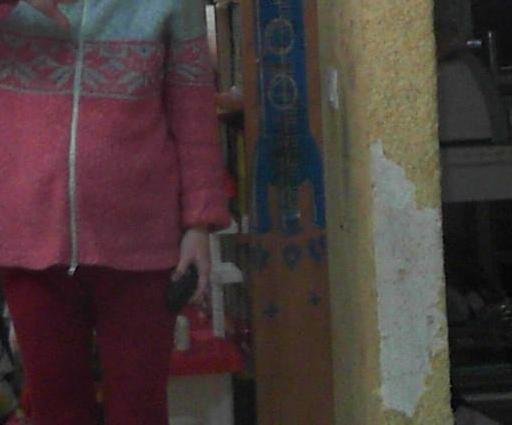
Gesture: no_gesture